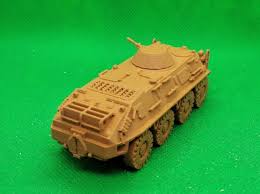
Label: BTR